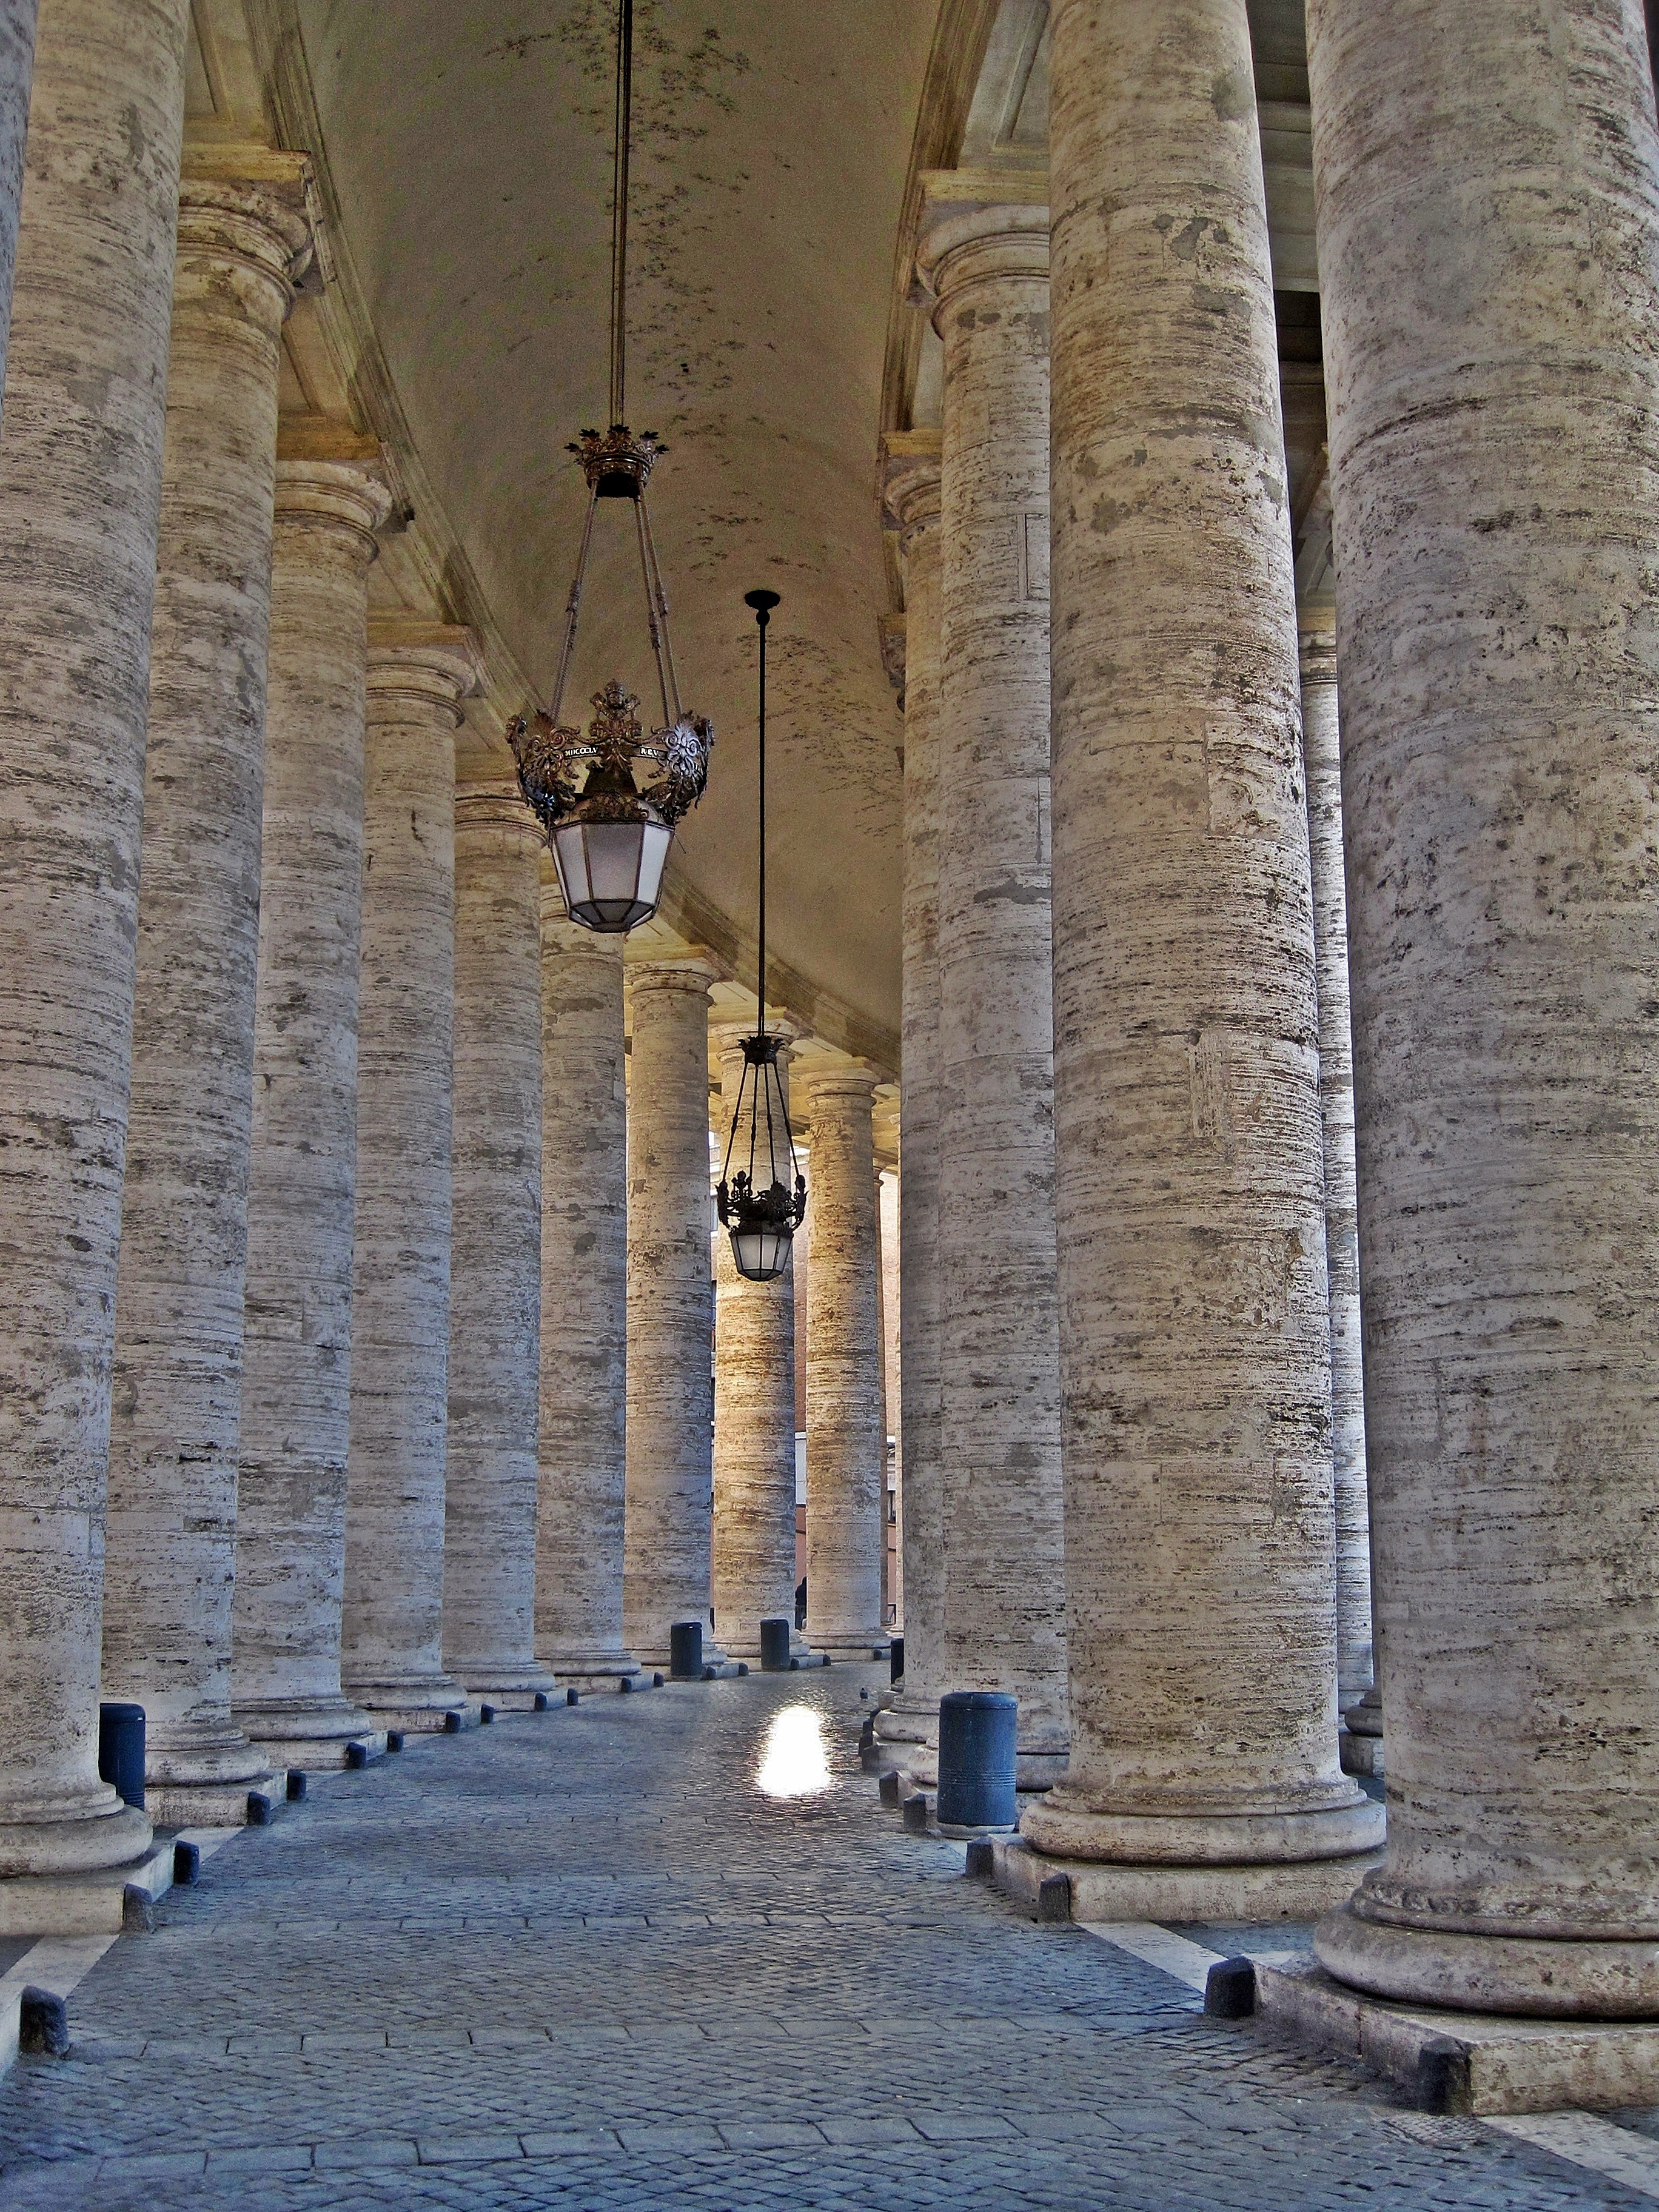
architecture, structure, building, wall, walkway, arch, column, italy, place of worship, lights, rome, temple, ruins, columns, monastery, pillars, colonnade, ancient history, breezeway, st peters square